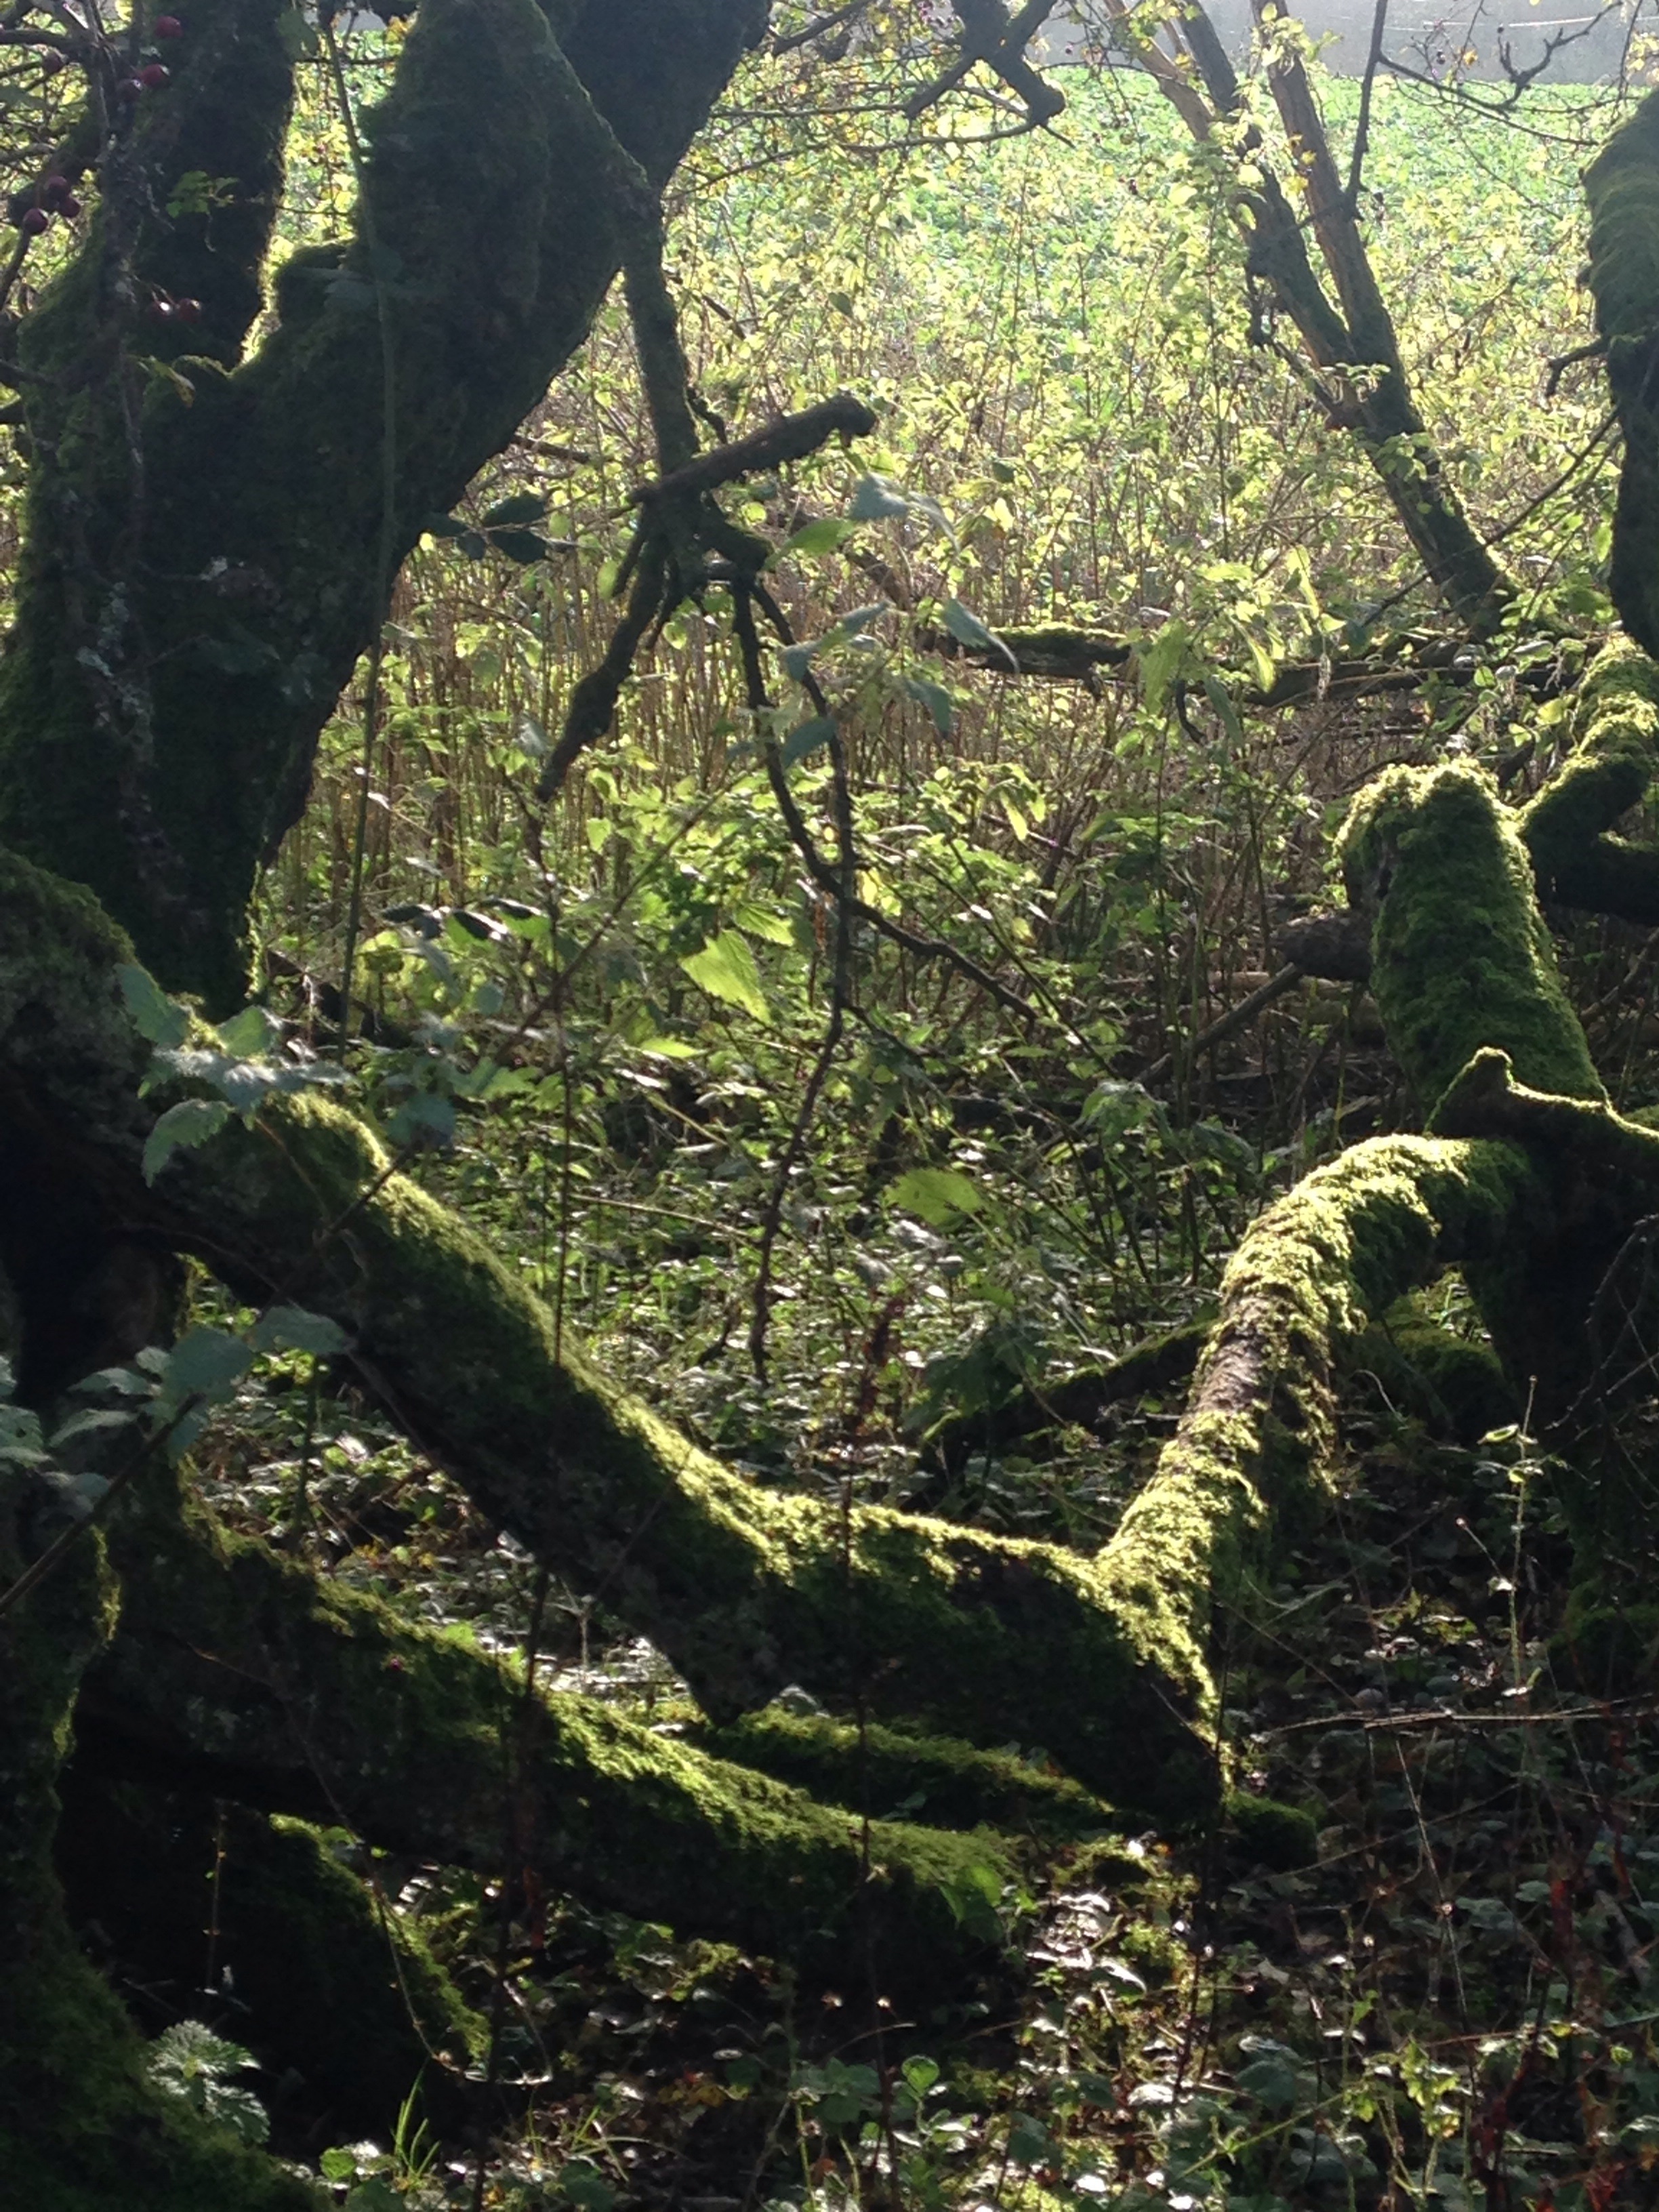
tree, nature, forest, wilderness, branch, plant, sunlight, leaf, flower, green, jungle, flora, vegetation, rainforest, deciduous, woodland, habitat, ecosystem, old growth forest, natural environment, geographical feature, woody plant